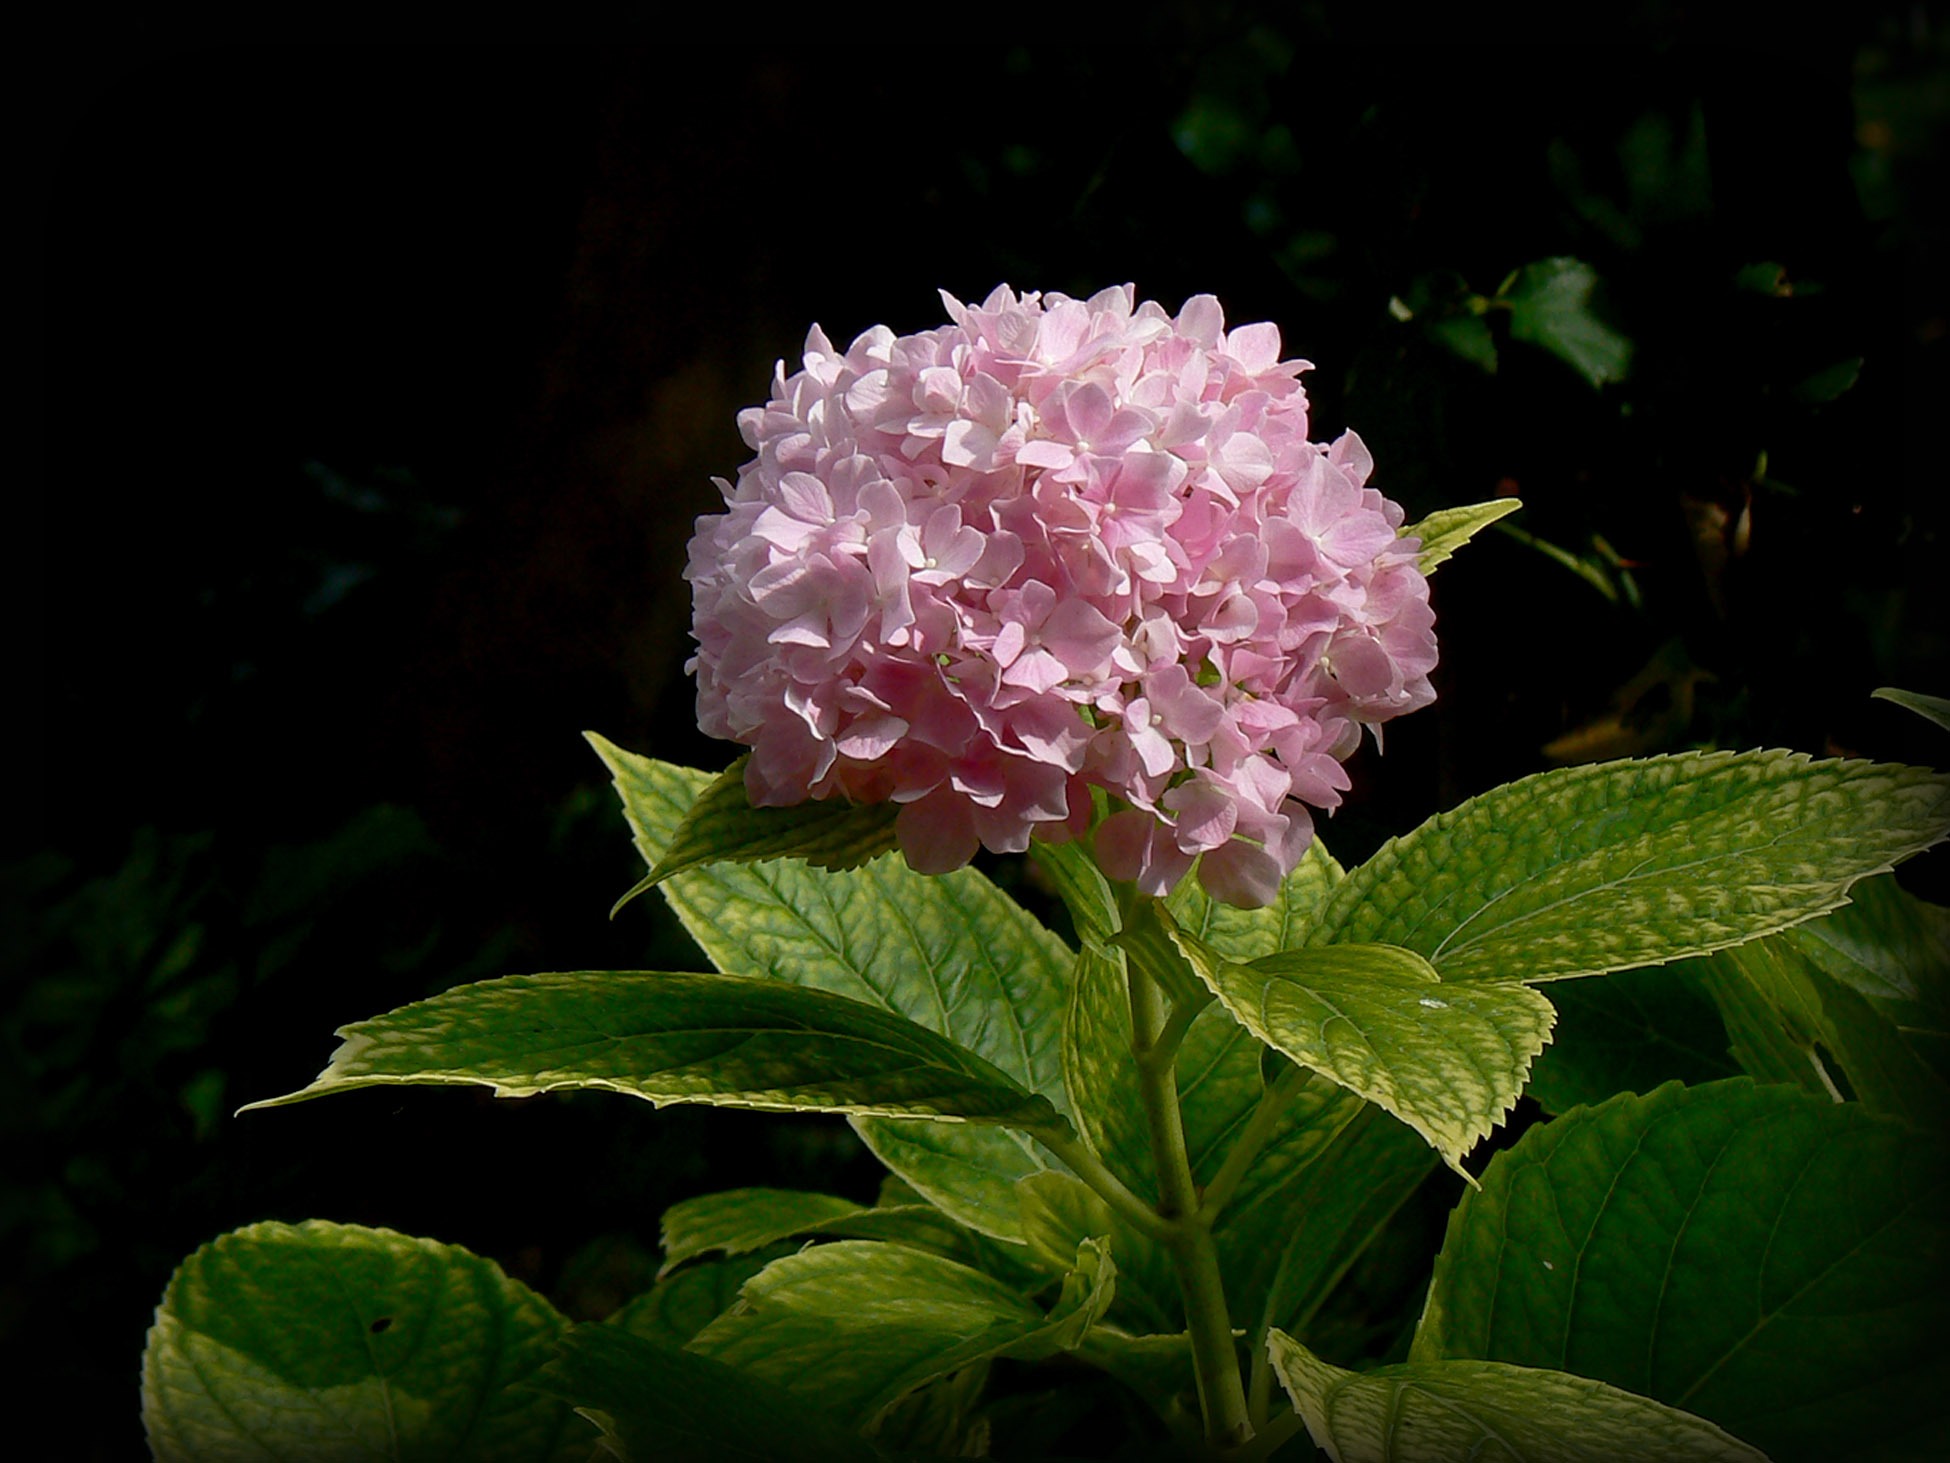
blossom, plant, flower, purple, spring, natural, blooming, garden, pink, flora, hydrangea, summertime, hortensia, flowering plant, hydrangeaceae, cornales, annual plant, hydrangea serrata